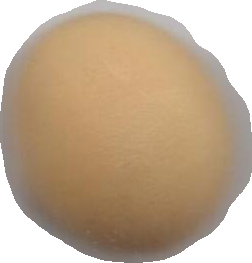
Variety: Grobogan